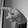
ASL letter: P